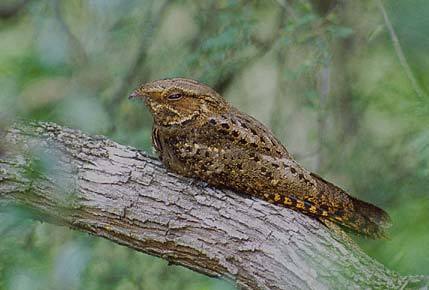
squinty eyes, a large, mostly brown body, with black specks and a pointy beak.
the small bird has a beak the points downward and a brown and black feathered pattern.
this is a brown and black spotted bird with a small and pointy beak.
a small bird with dull colored feathers, and a smooth appearance.
this bird has a brown speckled appearance to blend in with it's surroundings.
this bird has wings that are brown and has a small billthe bird is mostly brown with black markings and has a very distinct curved downward bill.
this rather odd looking bird has highly speckled brown plumage.
this bird has wings that are brown and has a short bill
this colorful bird has gold is side with brown spots all over
Species: Chuck Will Widow